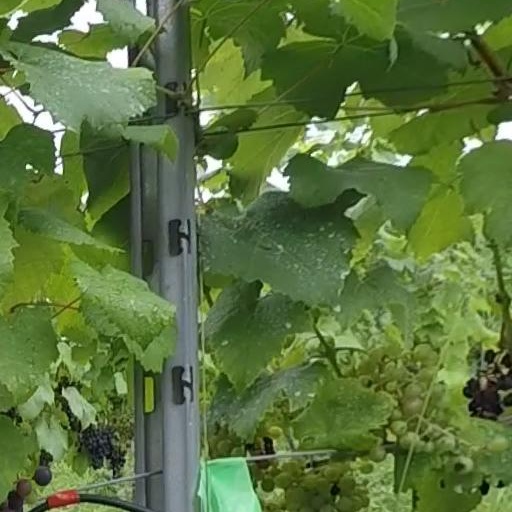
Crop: grape